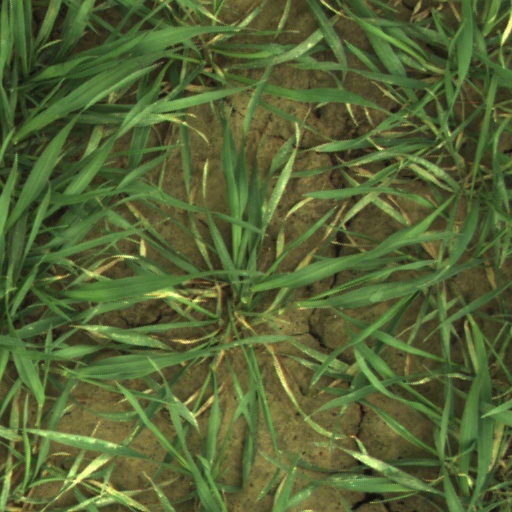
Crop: wheat